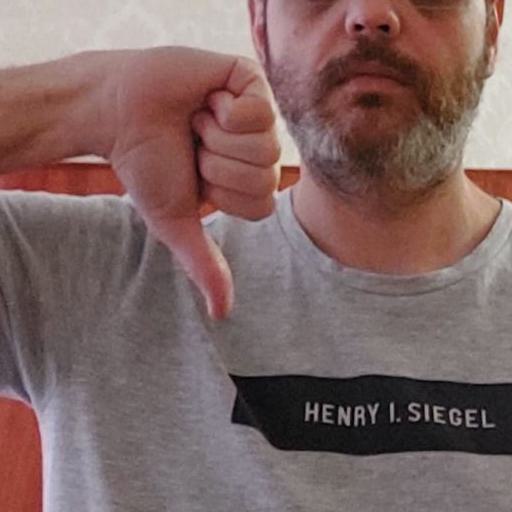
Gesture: dislike